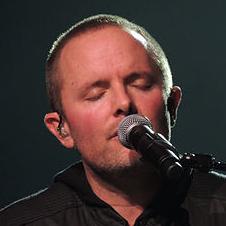
Age: 40